William Gooderham Sr.

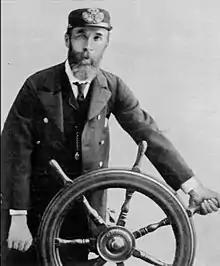
George Gooderham (1830–1905)

His son George Gooderham (1830–1905) was a businessman and philanthropist, his grandson George Horace Gooderham was a businessman and politician, and another grandson, Albert Gooderham, was a financier and philanthropist. His descendants' significance was not limited to Canada – his great-grandson, Dean Gooderham Acheson, born and raised in Connecticut, would serve as the U.S. Secretary of State. Eldest son William George Gooderham (1853-1935) was also a businessman and operating Mineral Springs Limited (later York Springs Bottling and Okeefe Springs) in Hoggs Hollow near his 1907 home on Yonge Street. He was also the president of the Bank of Toronto until his death.